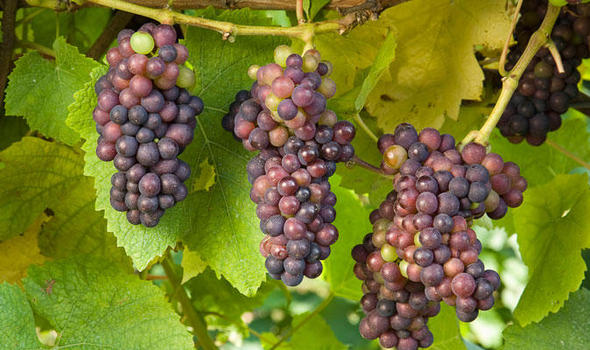
Label: Grapes